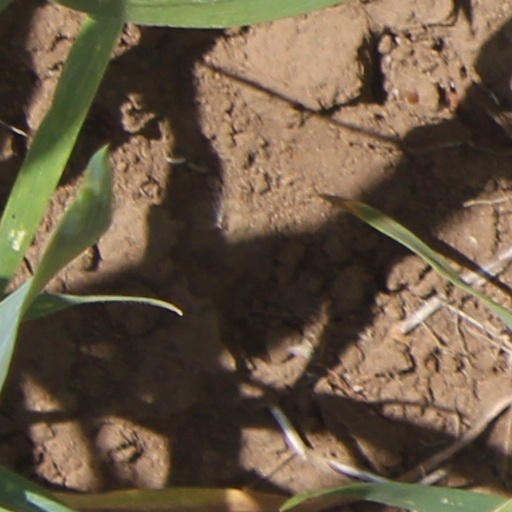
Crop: wheat